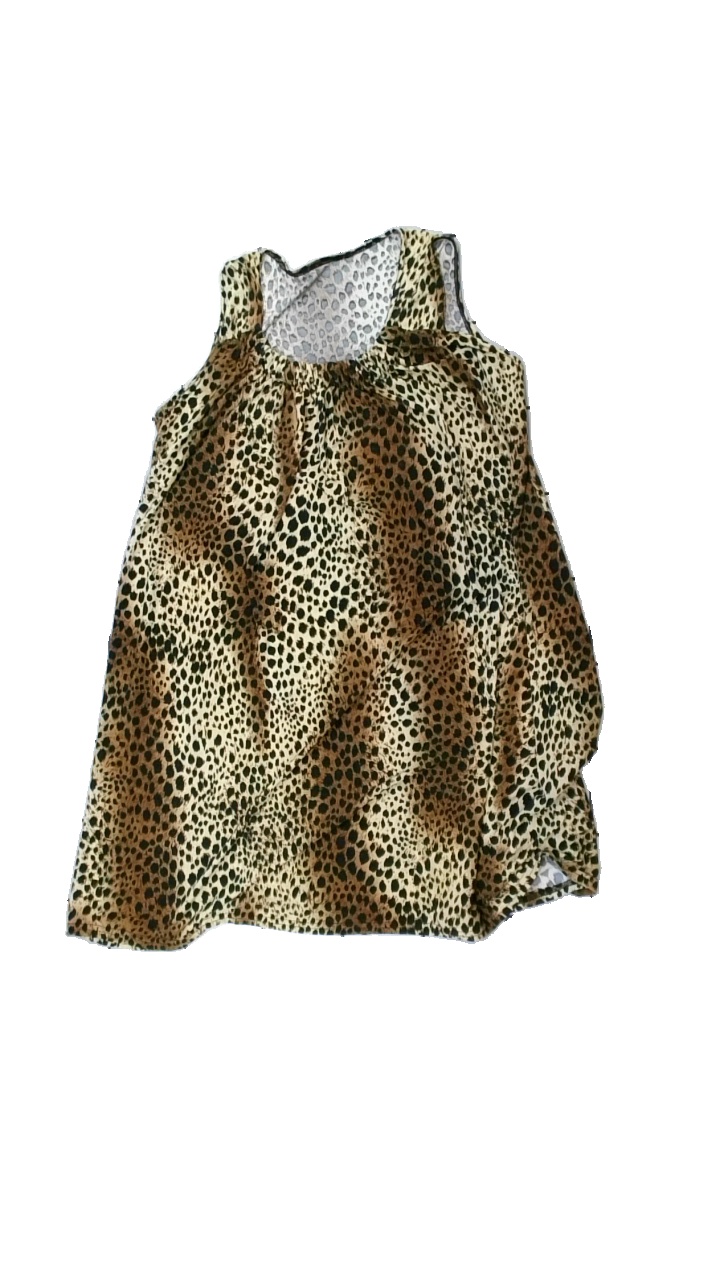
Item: Dress (Ladies)
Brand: Missing
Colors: Beige, Black, Brown, Multicolor
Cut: Regular, C-collar
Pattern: Animal print
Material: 100% polyester
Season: All
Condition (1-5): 3
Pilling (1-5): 5
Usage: Reuse
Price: <50